Clara H. Hasse

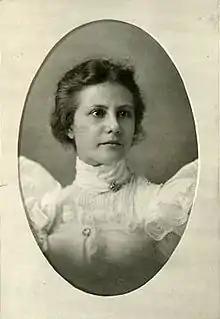

Clara Henriette Hasse (1880 – 10 October 1926) was an American botanist whose research focused on plant pathology. She is known for identifying the cause of citrus canker, which was threatening crops in the Deep South.